Peruvian Agrarian Reform

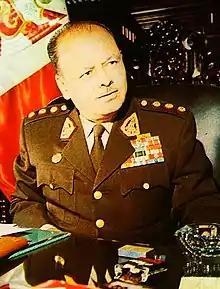
General Juan Velasco Alvarado, promoter of the Peruvian Agrarian Reform of 1969

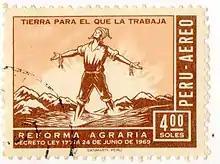
Peruvian stamp from 1969, picture by Carlos Zeiter: „The land for the one who works it“

The Agrarian Reform in Peru was a process of land reform redistribution initiated in the 1960s by struggles of rural workers (campesinos) for their land in the Cusco Region, and legally implemented under General Juan Velasco Alvarado in 1969 through three distinct laws. These land reform laws sought to redistribute large amounts of land that had once been owned by indigenous populations to the rural populations that lived and worked in the lands. The proposed laws promulgated in 1969 would attempt to change Peru´s agrarian infrastructure from being a system dominated by haciendas. That system was characterized by the semi-feudal relationships between haciendas owned by private Spanish "patrones" which employed "peones", a large indigenous group, large cooperatives controlled by the Peruvian state, and areas of land owned indigenous communities (comunidades campesinas) that were recognized by the Peruvian government. The land reform was predominately focused on redistributing land from private haciendas to rural communities. For the former "hacendados", the government of Peru issued agrarian bonds as compensation for land expropriation.